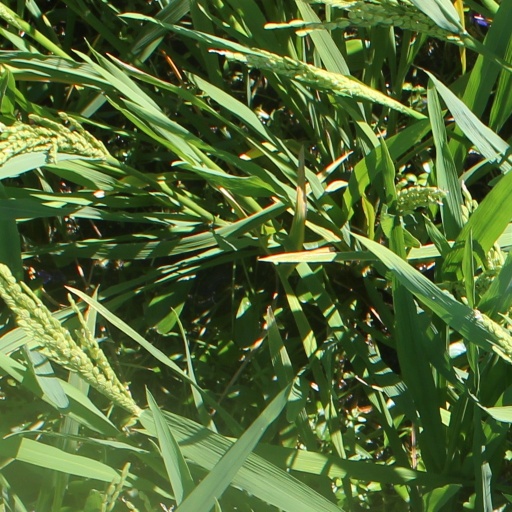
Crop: rice